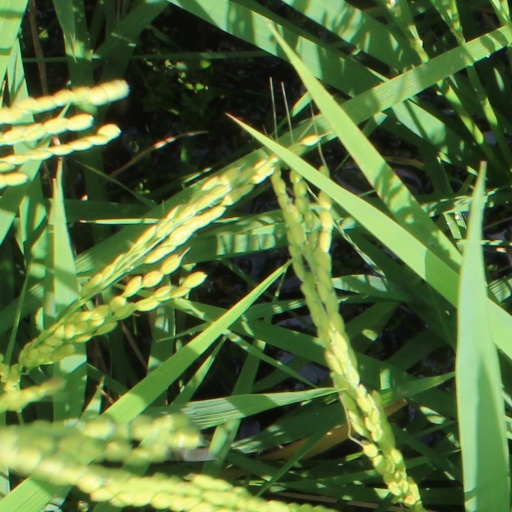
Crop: rice